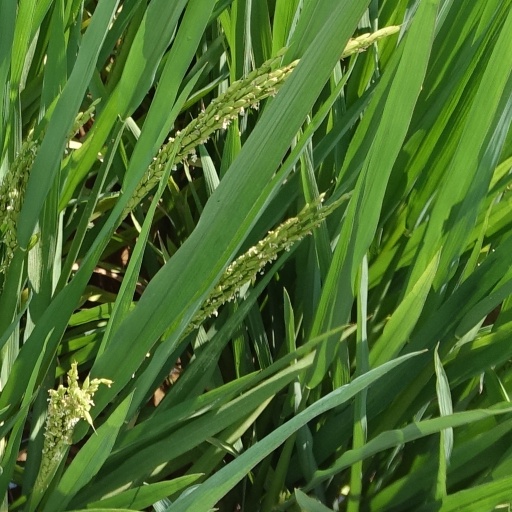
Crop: rice